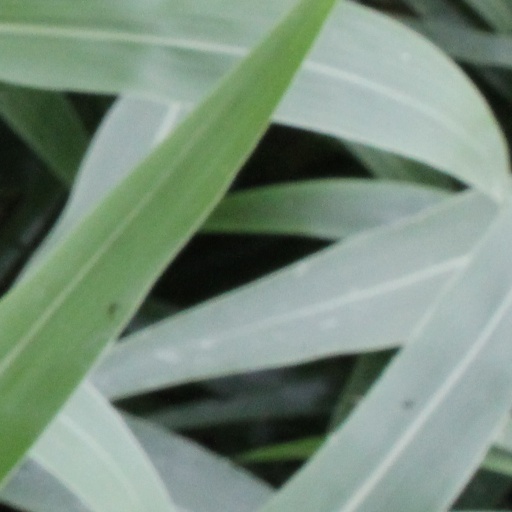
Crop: sorghum